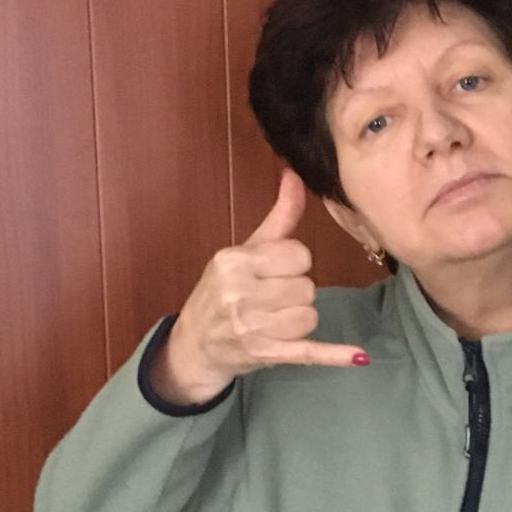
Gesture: call